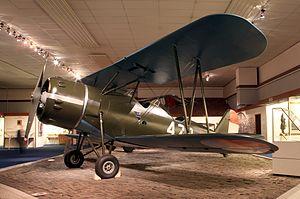
Le Koolhoven F.K.51 était un biplan biplace néerlandais construit par la compagnie Koolhoven et destiné à l'entraînement des pilotes en 1930.